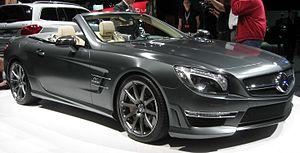
La Mercedes-Benz SL R231 est un modèle d'automobile roadster coupé cabriolet haut de gamme de la série Mercedes-Benz SL, du constructeur automobile allemand Mercedes-Benz, commercialisé depuis 2012.
Mercedes-AMG est un préparateur allemand de voitures du constructeur Mercedes-Benz. Devenu une filiale de la marque depuis 1999, c'est le seul constructeur au monde à proposer plus de quinze modèles de plus de 500 chevaux et certains modèles dépassent les 600 chevaux.